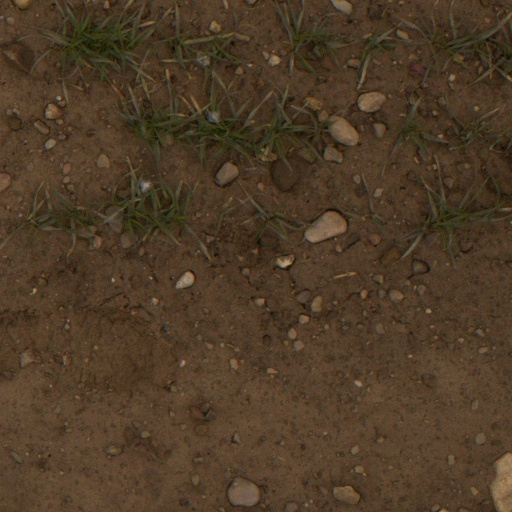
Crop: wheat